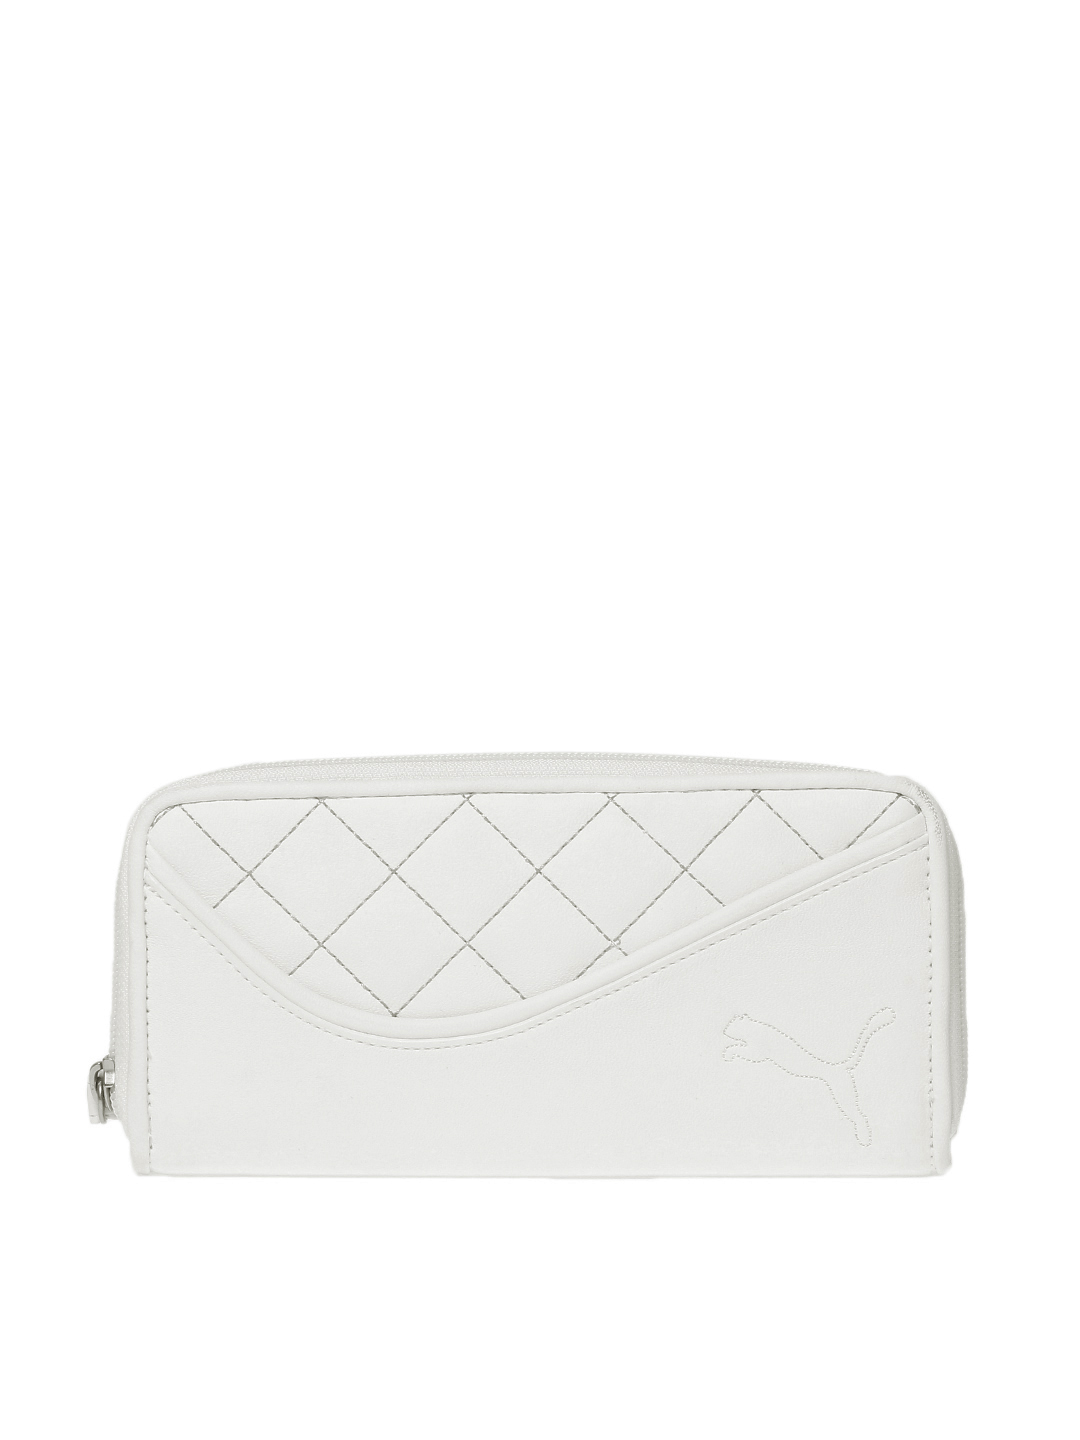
Puma Women White Wallet
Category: Accessories / Wallets / Wallets
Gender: Women
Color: White
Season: Summer 2012
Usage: Casual